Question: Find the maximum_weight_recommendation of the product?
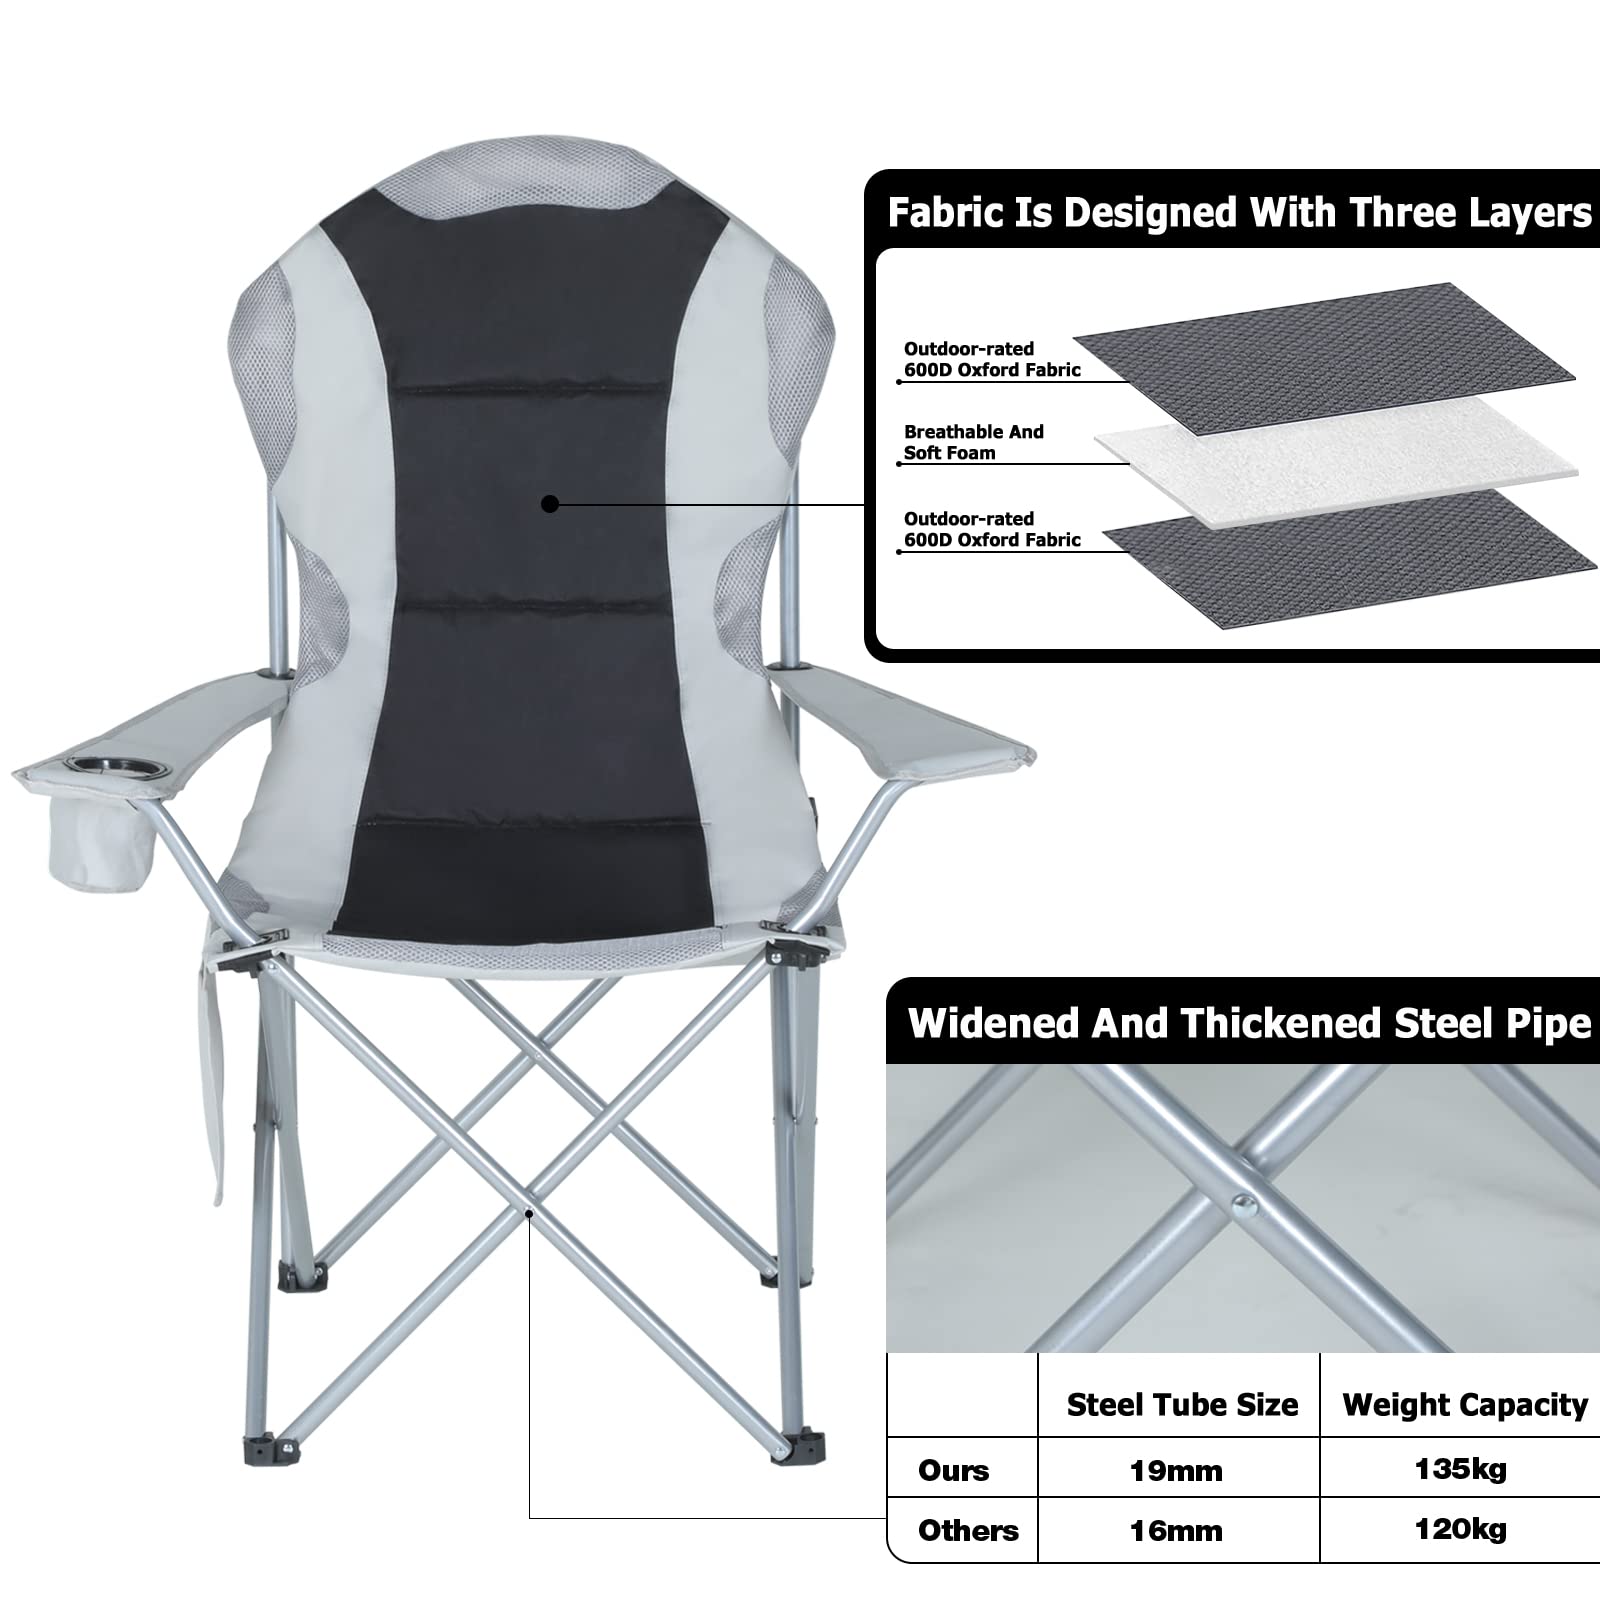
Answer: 135 kilogram